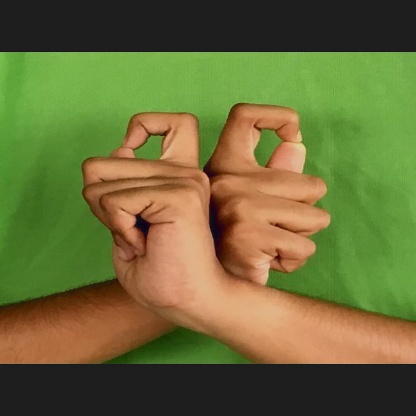
Mudra: Berunda